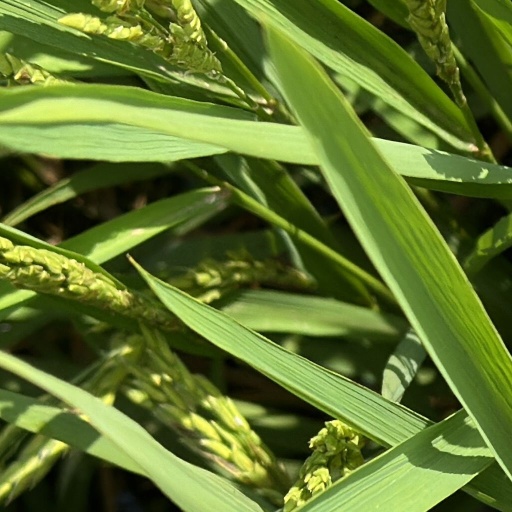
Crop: rice